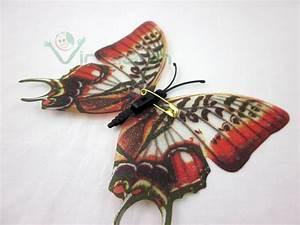
butterfly